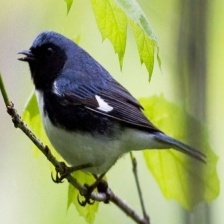
Species: BLACK THROATED WARBLER
Scientific name: SETOPHAGA CAERULESCENS